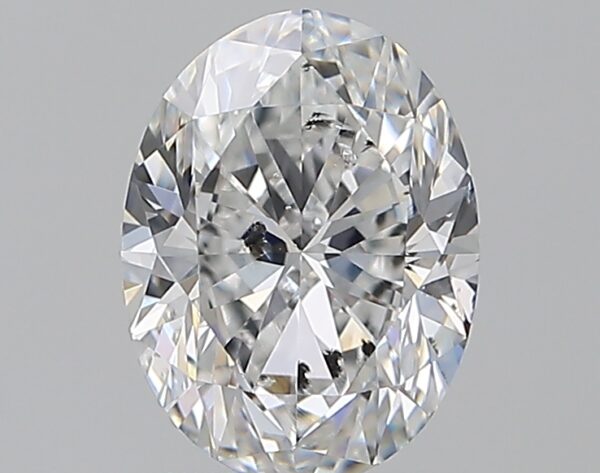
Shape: oval
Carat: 1
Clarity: SI2
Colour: D
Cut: VG
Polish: EX
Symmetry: VG
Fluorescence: ST
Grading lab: GIA
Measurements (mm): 7.4 x 5.52 x 3.55